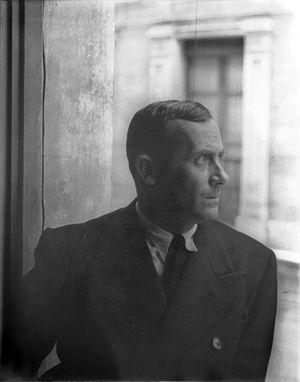
Georges Braque, né à Argenteuil le 13 mai 1882 et mort à Paris le 31 août 1963, est un peintre, sculpteur et graveur français.
Dans une lettre ouverte à Benjamin Péret, René Char l'informe de sa décision de quitter le groupe surréaliste « sans éprouver en revanche le besoin de cracher sur ce qui durant cinq années a été pour moi tout au monde. ».
Joan Miró, né à Barcelone le 20 avril 1893 et mort à Palma de Majorque le 25 décembre 1983, est un peintre, sculpteur, graveur et céramiste catalan. Se définissant avant tout comme « Catalan international », il est l'un des principaux représentants du mouvement surréaliste.
Antoni Clavé, né le 5 avril 1913 à Barcelone et mort le 31 août 2005 à Saint-Tropez, est un peintre, graveur et sculpteur espagnol.
Le 20 avril est le 110ᵉ jour de l'année du calendrier grégorien, le 111ᵉ en cas d'année bissextile. Il reste 255 jours avant la fin de l'année.
Georges Albert Maurice Victor Bataille, né le 10 septembre 1897 à Billom, mort le 9 juillet 1962 à Paris, est un bibliothécaire et écrivain français.